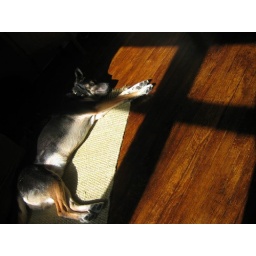
we enjoyed the sun pouring through the office window last week. it's a nice warm spot in the midst of the cold.